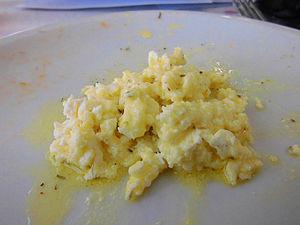
Pétafine des Baronnies
Fromage fort est un terme générique désignant un mélange de fromage, d'alcool et d'aromate. C'est avant tout une fabrication maison pour laquelle il n’existe pas de recette unique.
La pétafine est un fromage fort, originaire du Dauphiné, élaboré dans les départements de la Drôme et de l'Isère.